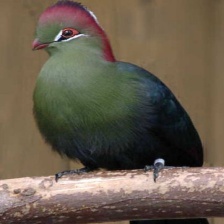
Species: GUINEA TURACO
Scientific name: TAURACO PERSA